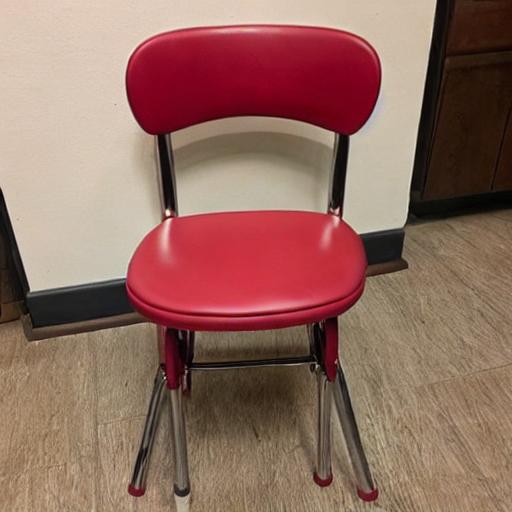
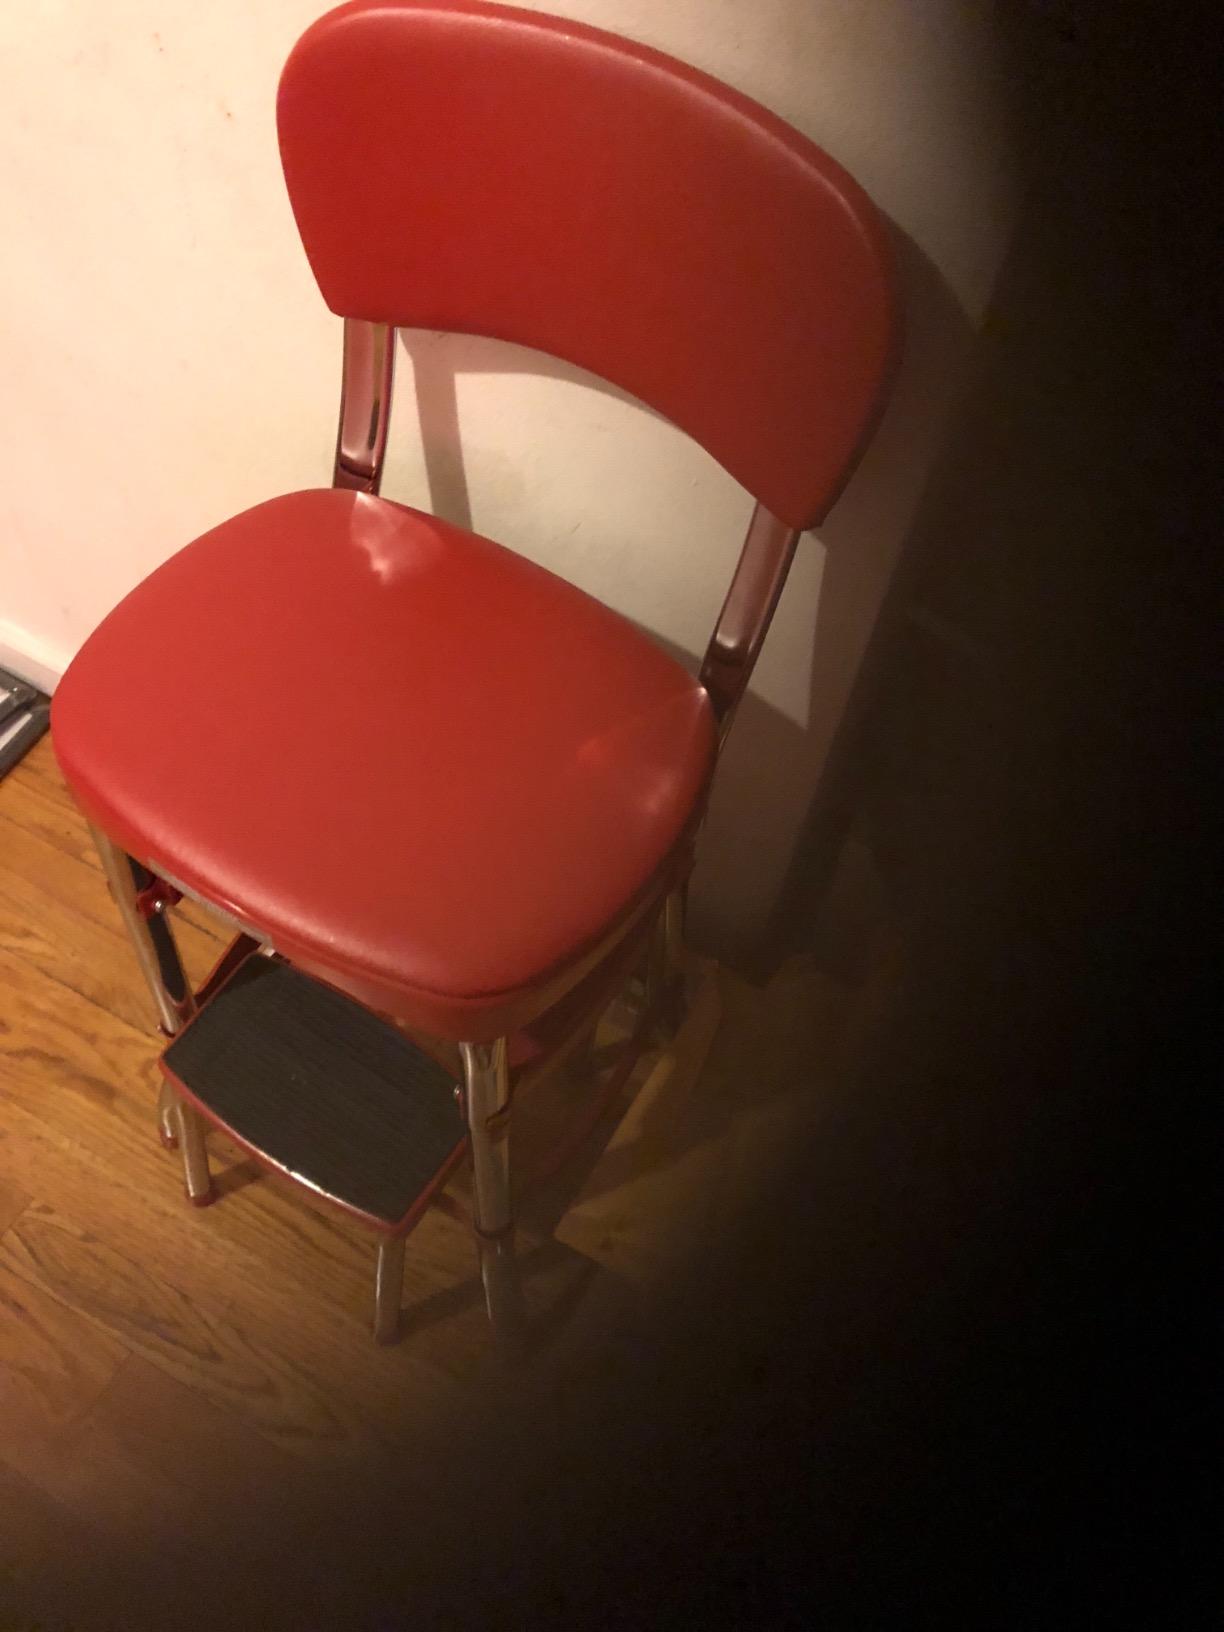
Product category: items_chair
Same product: no